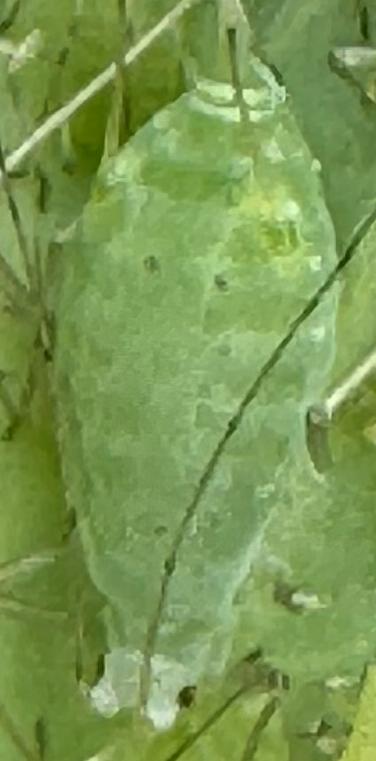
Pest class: pea_aphid